Queens' College, Cambridge

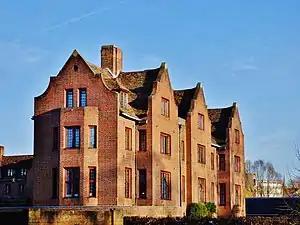
The Fisher Building viewed from Queens' Green

The President's Lodge of Queens' is the oldest building on the river at Cambridge (ca. 1460). The President's Lodge is part of Cloister Court: the Cloister walks were erected in the 1490s to connect the Old Court of 1448/9 with the riverside buildings of the 1460s, thus forming the court now known as Cloister Court. Essex Building, in the corner of the court, was erected 1756–60, named after its builder, James Essex the Younger (1722–1784), a local craftsman who had earlier erected the Mathematical Bridge.